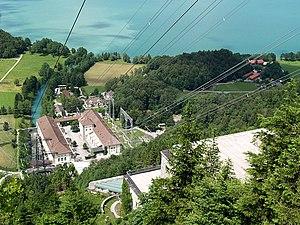
La centrale hydroélectrique de Walchensee est une usine de haute chute mise en service en 1924 à Kochel am See, en Bavière. Elle a été construite par la Sté Cementbaugeschäft Rudolf Wolle. Elle bénéficie d'une puissance installée de 124 MW, ce qui en fait l'une des plus grandes d'Allemagne en son genre ; elle est exploitée par E.ON Wasserkraft GmbH à Landshut.